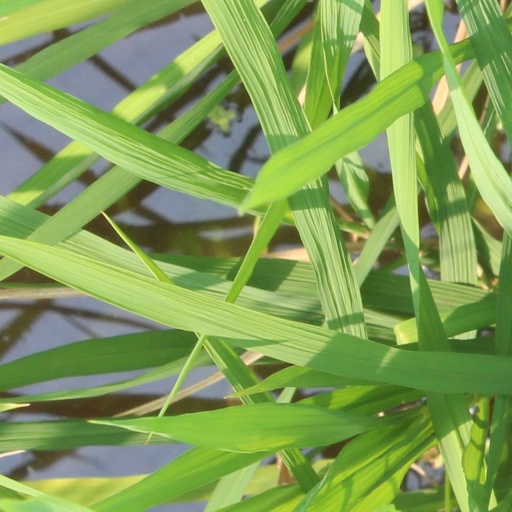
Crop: rice